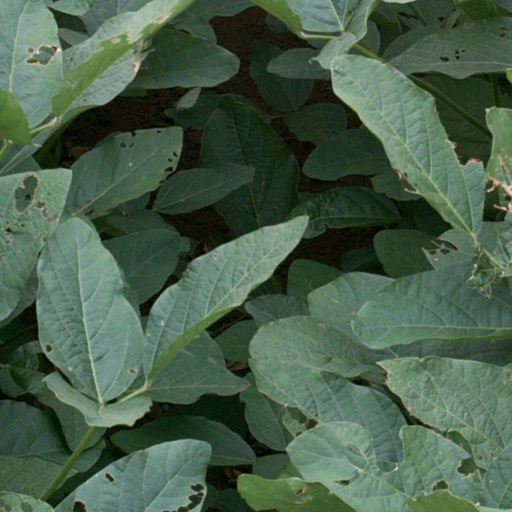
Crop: soybean